Sylvester C. Simpson

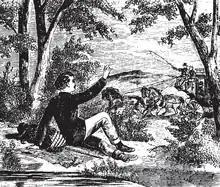
Illustration from the "Fifth Reader" published in 1875

A Democrat, Simpson was appointed by Grover to serve as the first Superintendent of Public Instruction for Oregon when the office was created in 1873. Simpson served in the position from January 30, 1873 until September 14, 1874. After appointment to the office, he helped select the school readers for the state, selecting the Pacific Coast Series in 1873. His brother Samuel was one of the writers for that series, with the books published by A.L. Bancroft & Co. in San Francisco. This led to assertions of favoritism, plus the content and quality of these books was questioned, which led to their removal from schools in 1879. By then Simpson had left office and had worked as the personal secretary for Governor Stephen F. Chadwick from 1877 until 1878. Simpson also ran to serve in the Oregon House in 1876, but lost the election.